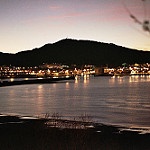
Label: sea